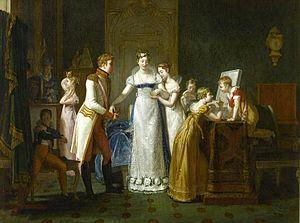
Adieux de Marie-Louise à sa famille le 13 mars 1810 (Marie-Louise distribuant les diamants de sa mère entre ses frères et soeurs, dans sa chambre à coucher à Vienne)
Marie-Louise Léopoldine Françoise Thérèse Josèphe Lucie de Habsbourg-Lorraine, archiduchesse d'Autriche, princesse de Hongrie et de Bohême, née le 12 décembre 1791 à Vienne et morte le 17 décembre 1847 à Parme, est impératrice des Français de 1810 à 1814, puis duchesse de Parme, Plaisance et Guastalla jusqu'en 1847.